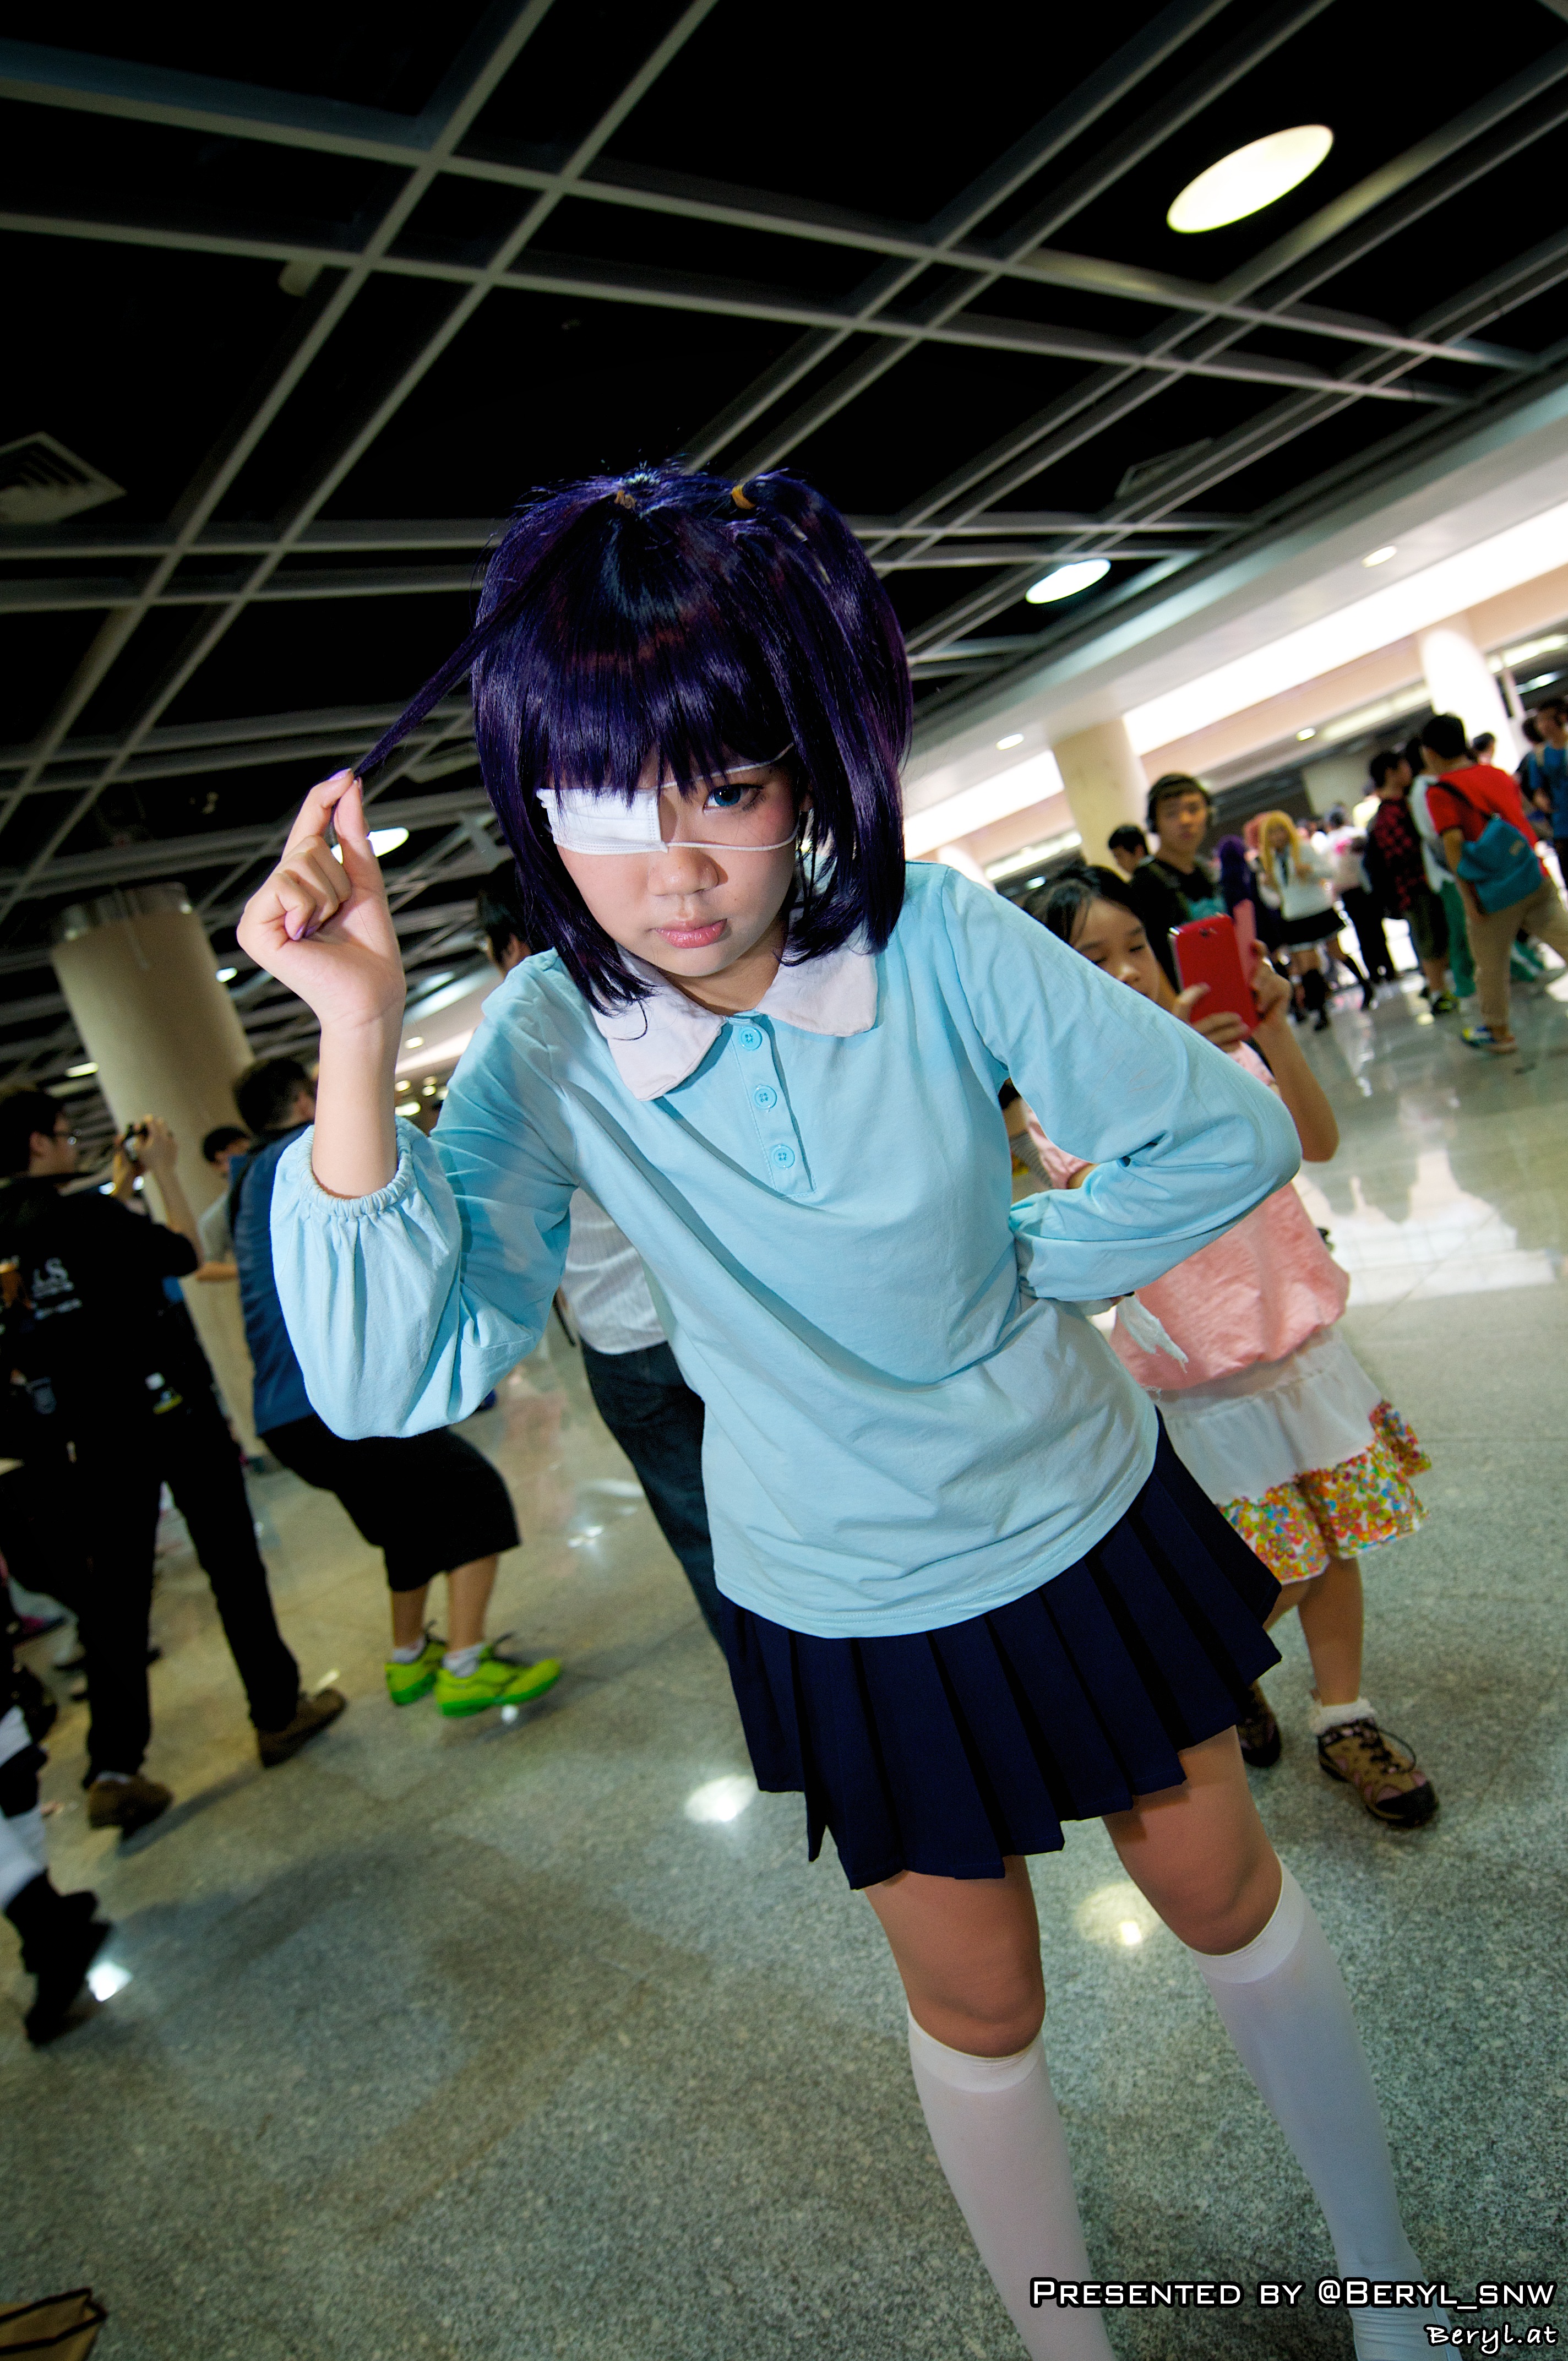
girl, game, cute, clothing, cosplay, girls, japanese, costume, games, anime, comic, comiccon, cos, con, convention